History of Europe

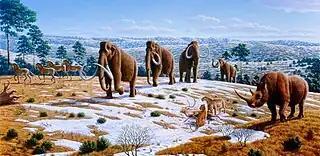
The Late Pleistocene saw extinctions of numerous predominantly megafaunal species, coinciding in time with the early human migrations across continents.

"Homo erectus" migrated from Africa to Europe before the emergence of modern humans. "Homo erectus georgicus", which lived roughly 1.8 million years ago in Georgia, is the earliest hominid to be discovered in Europe. The earliest appearance of anatomically modern people in Europe has been dated to 45,000 BC, referred to as the Early European modern humans. Some locally developed transitional cultures, Uluzzian in Italy and Greece, Altmühlian in Germany, Szeletian in Central Europe and Châtelperronian in the southwest, use clearly Upper Paleolithic technologies at early dates.